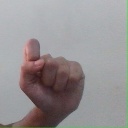
अक्षर: घ